MacArthur Chambers

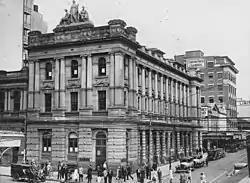
AMP Building built in 1885, prior to its demolition circa 1932

The first Queensland office (an agency) was opened in Brisbane in 1875. Purpose-designed offices were erected for the AMP in Brisbane in 1877–1879 and 1885 at the corner of Queen and Edward Streets, but these were replaced by the 1931–1934 building. It was a measure of the success of the society that its new Queensland headquarters were erected during the worst years of the 1930s depression.